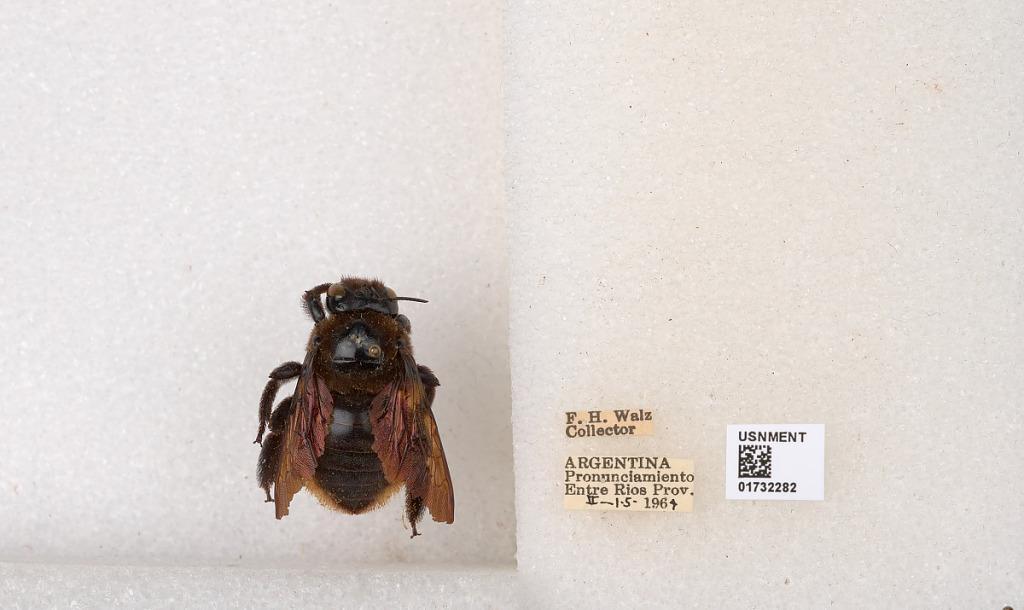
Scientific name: Xylocopa (Neoxylocopa) augusti Lepeletier
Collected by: F. Walz
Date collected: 1964-2-1
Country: Argentina
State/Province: Entre Rios
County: Departamento de Uruguay
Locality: Pronunciamiento
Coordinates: -32.3452, -58.4404